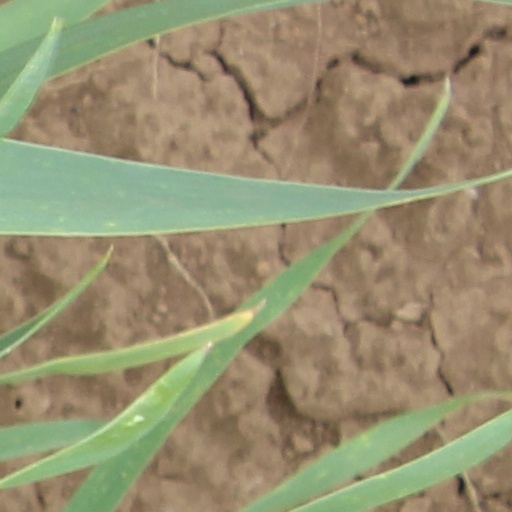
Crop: wheat